History of medicine

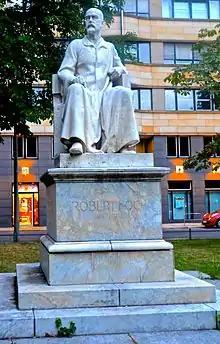
Statue of Robert Koch, father of medical bacteriology, at Robert-Koch-Platz (Robert Koch square) in Berlin

Medical education instituted at the Royal and Pontifical University of Mexico chiefly served the needs of urban elites. Male and female "curanderos" or lay practitioners, attended to the ills of the popular classes. The Spanish crown began regulating the medical profession just a few years after the conquest, setting up the Royal Tribunal of the Protomedicata, a board for licensing medical personnel in 1527. Licensing became more systematic after 1646 with physicians, druggists, surgeons, and bleeders requiring a license before they could publicly practice. Crown regulation of medical practice became more general in the Spanish empire.